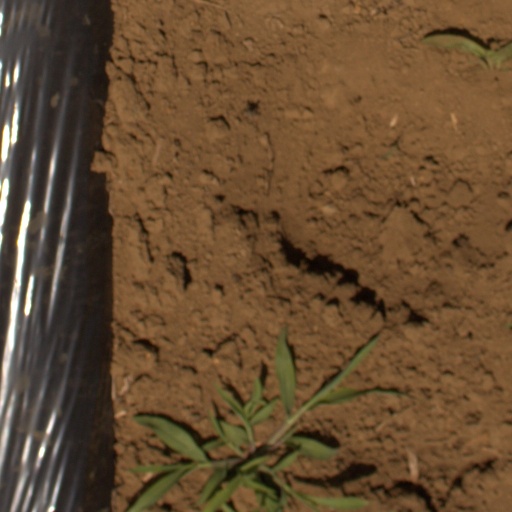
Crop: Jerusalem artichoke